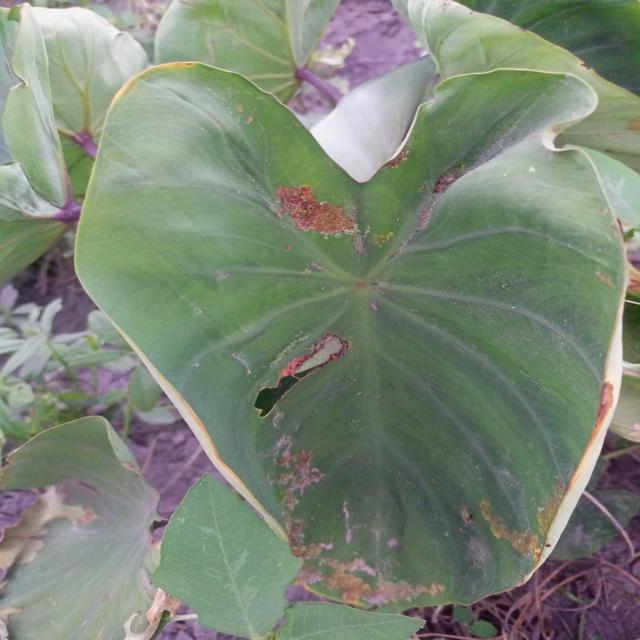
Label: Mid_Blight